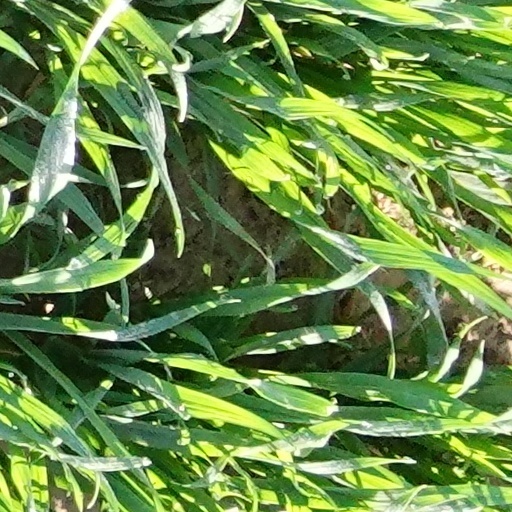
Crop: wheat